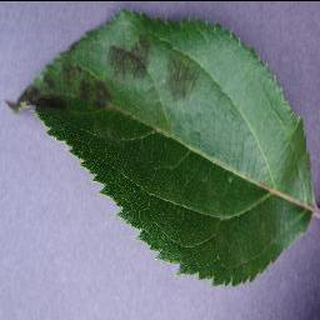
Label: apple_apple_scab